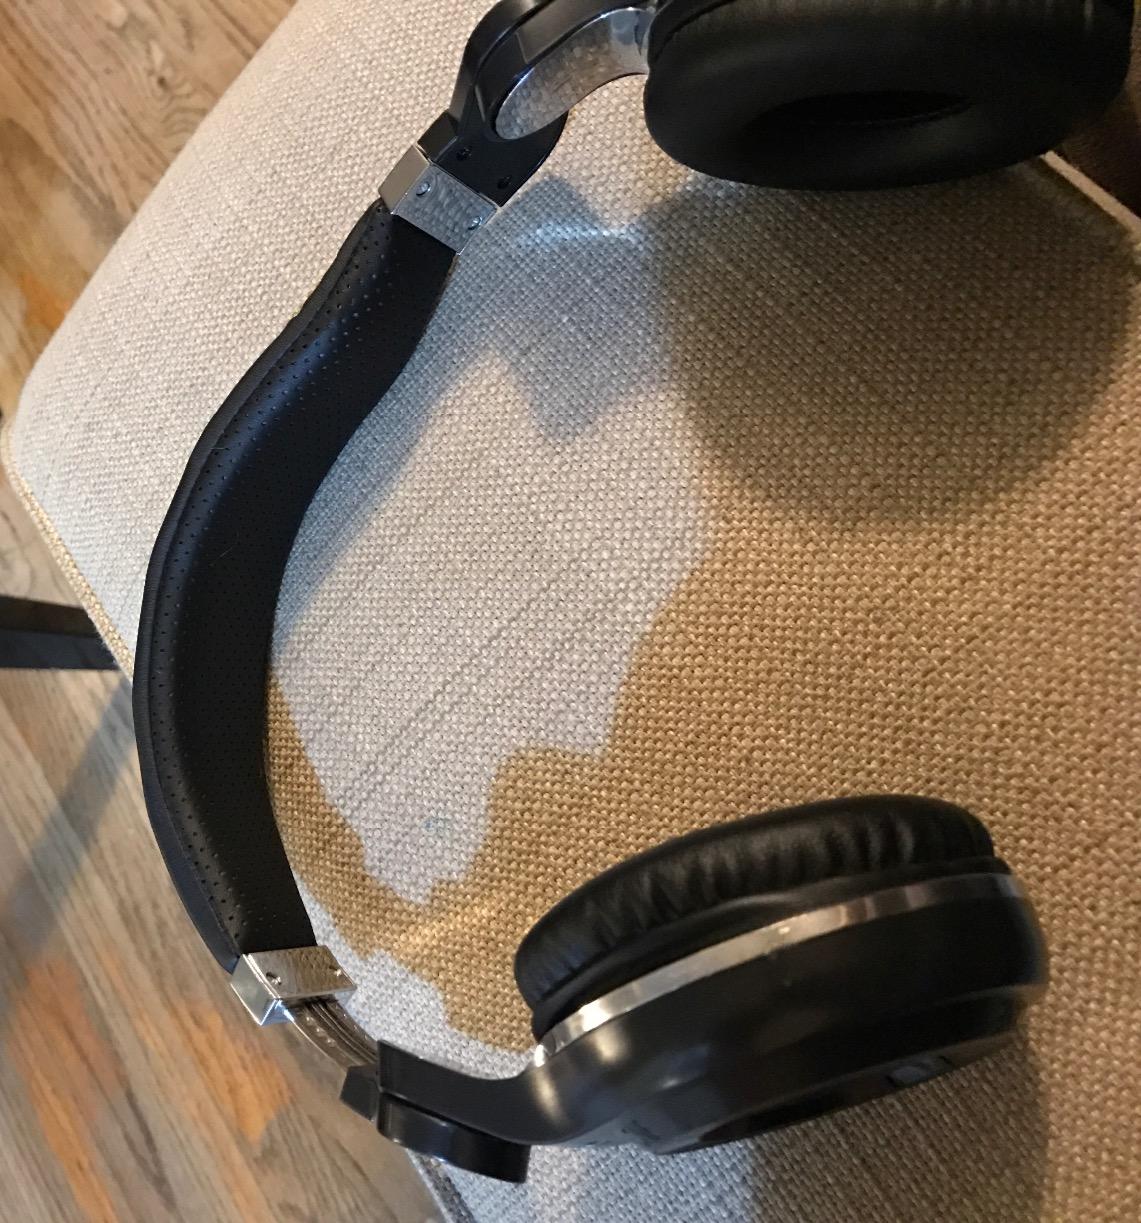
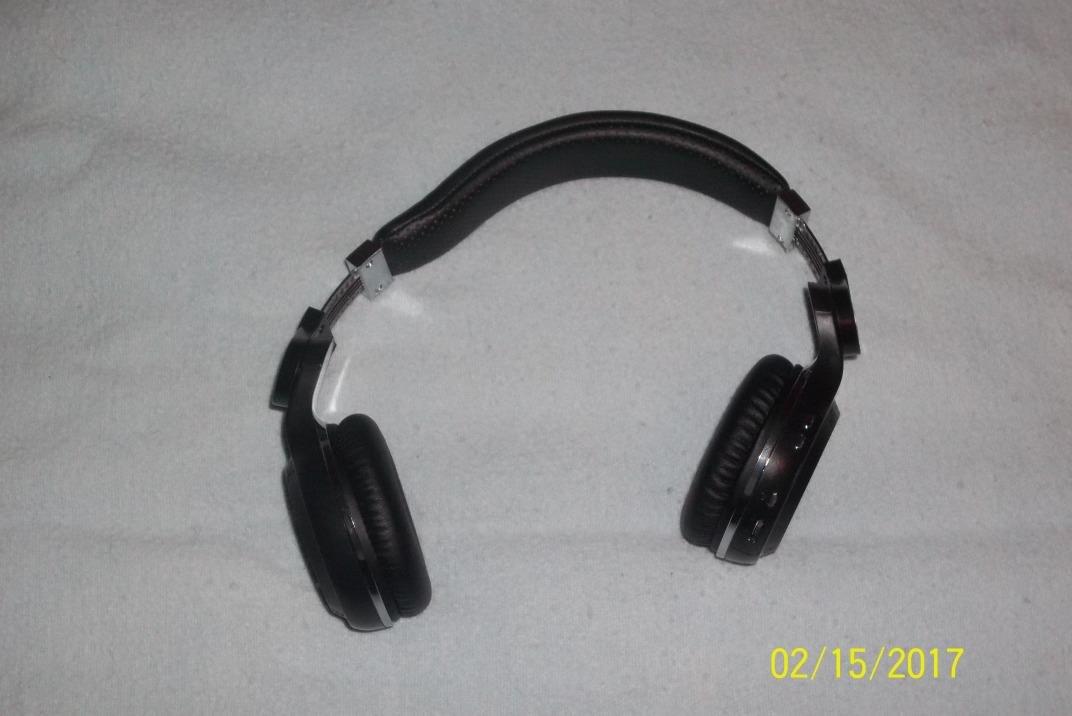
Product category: headphones
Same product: yes